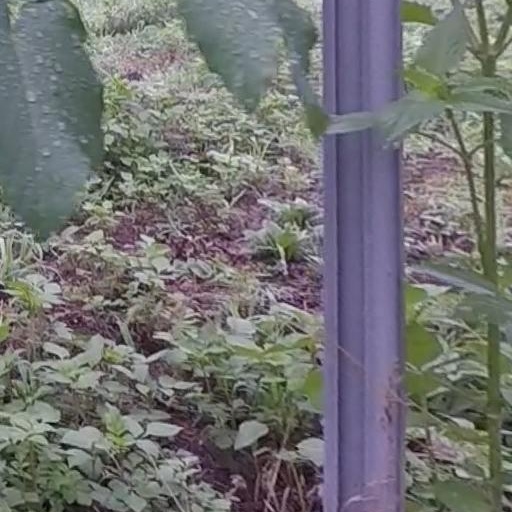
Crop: grape